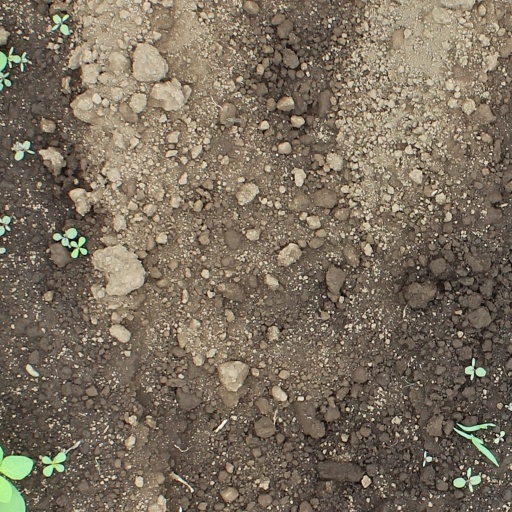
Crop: soybean